It Was an Accident

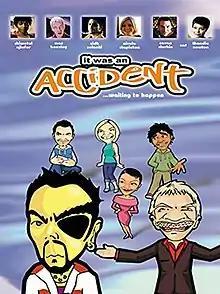
Film poster

It Was an Accident is a 2000 British comedy film directed by Metin Hüseyin, written by Ol Parker and produced by Paul Goodman, based on the novel of the same name by Jeremy Cameron and starring Thandiwe Newton, Chiwetel Ejiofor, Max Beesley and James Bolam. In the film, an ex-convict, trying to go straight, accidentally gets mixed up in a fresh series of crimes.